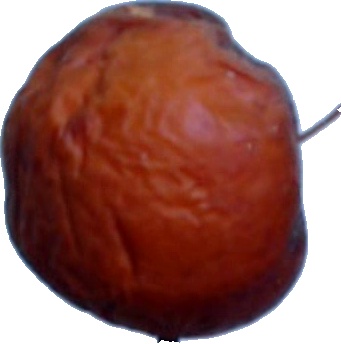
Label: apple_rotten_1